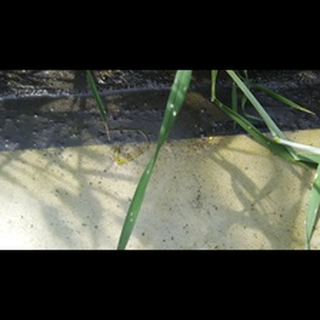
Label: wheat_mildew